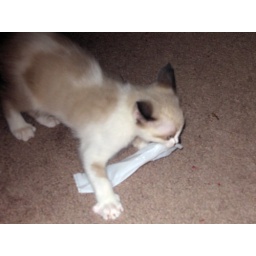
She was running around like a crazy cat with a piece of a plastic bag in her mouth.